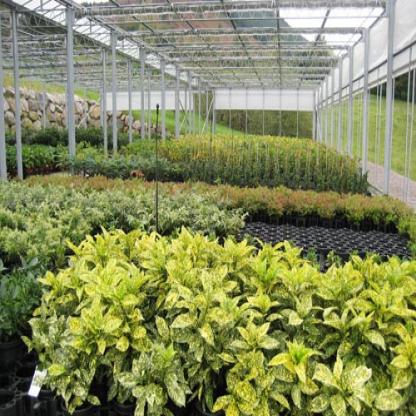
Scene: Indoor